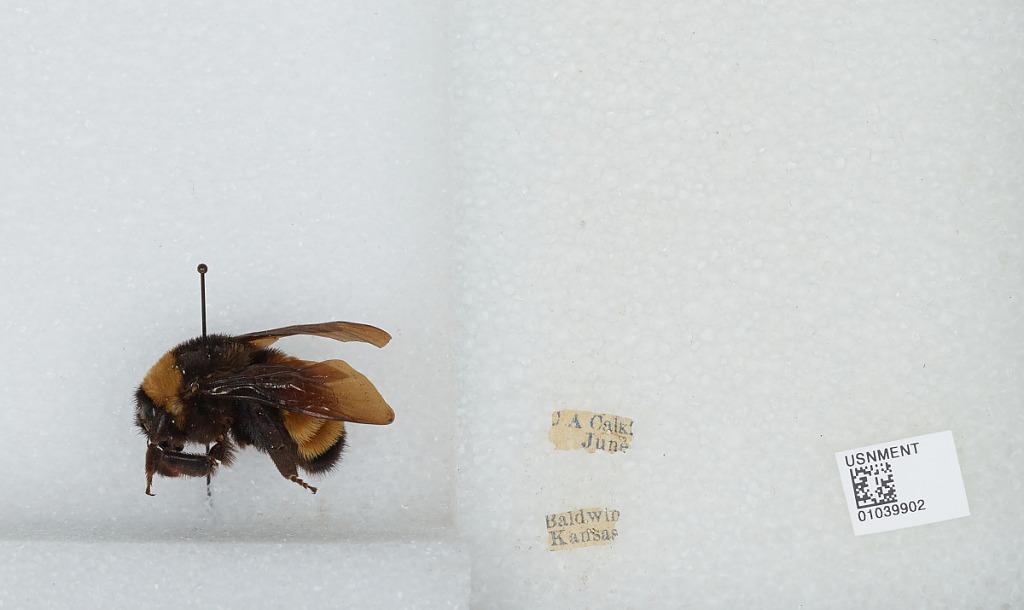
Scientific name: Bombus (Fervidobombus) pensylvanicus pensylvanicus (De Geer)
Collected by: C. Calkins
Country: United States
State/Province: Kansas
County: Douglas
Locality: Baldwin
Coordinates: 38.7775, -95.1875